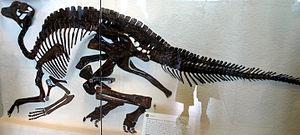
Lambeosaurus ou lambéosaure est un genre éteint de dinosaures ornithopodes de la famille des hadrosauridés et de la sous-famille des lambéosaurinés. Il a vécu au Crétacé supérieur en Amérique du Nord, il y a environ entre 76 et 75 Ma.